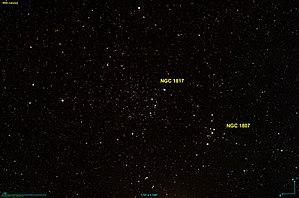
Image créée à l'aide du logiciel Aladin Sky Atlas du Centre de Données astronomiques de Strasbourg et des données de DSS (Digitized Sky Survey).
NGC 1817 est un amas ouvert ou un groupe d'étoiles situé dans la constellation du Taureau. Il a été découvert par l'astronome germano-britannique William Herschel en 1784.